Frederick Goddard Tuckerman

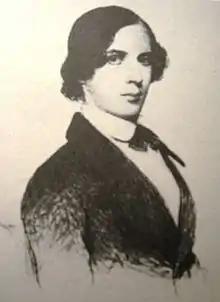
Engraving of F.G. Tuckerman as a young man

Frederick Goddard Tuckerman (February 4, 1821 – May 9, 1873) was an American poet, remembered mostly for his sonnet series. Apart from the 1860 publication of his book "Poems", which included approximately two-fifths of his lifetime sonnet output and other poetic works in a variety of forms, the remainder of his poetry was published posthumously in the 20th century. Attempts by several 20th century scholars and critics to spark wider interest in his life and works have met with some success and Tuckerman is now included in several important anthologies of American poetry. Though his works appear in 19th century anthologies of American poetry and sonnets, this reclusive contemporary of Emily Dickinson, sometime correspondent of Nathaniel Hawthorne, Ralph Waldo Emerson and Henry Wadsworth Longfellow, and acquaintance of Alfred, Lord Tennyson, remains in relative obscurity.